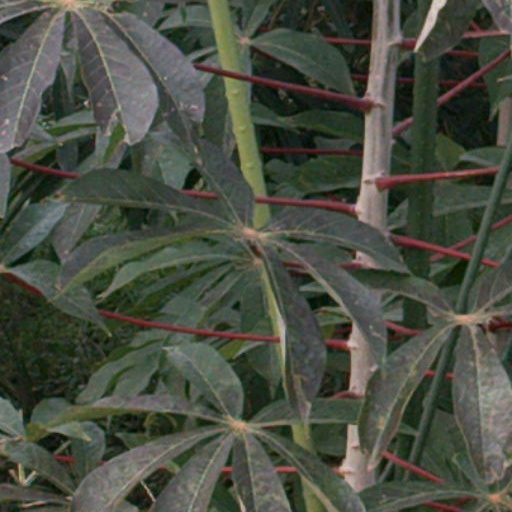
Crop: cassava